Rosetta Stone

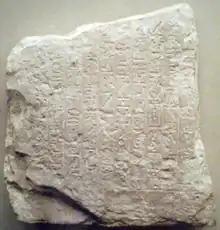
Another fragmentary example of a "donation stele", in which the Old Kingdom pharaoh Pepi II grants tax immunity to the priests of the temple of Min

Stelae of this kind, which were established on the initiative of the temples rather than that of the king, are unique to Ptolemaic Egypt. In the preceding Pharaonic period it would have been unheard of for anyone but the divine rulers themselves to make national decisions: by contrast, this way of honouring a king was a feature of Greek cities. Rather than making his eulogy himself, the king had himself glorified and deified by his subjects or representative groups of his subjects. The decree records that Ptolemy V gave a gift of silver and grain to the temples. It also records that there was particularly high flooding of the Nile in the eighth year of his reign, and he had the excess waters dammed for the benefit of the farmers. In return the priesthood pledged that the king's birthday and coronation days would be celebrated annually and that all the priests of Egypt would serve him alongside the other gods. The decree concludes with the instruction that a copy was to be placed in every temple, inscribed in the "language of the gods" (Egyptian hieroglyphs), the "language of documents" (Demotic), and the "language of the Greeks" as used by the Ptolemaic government.